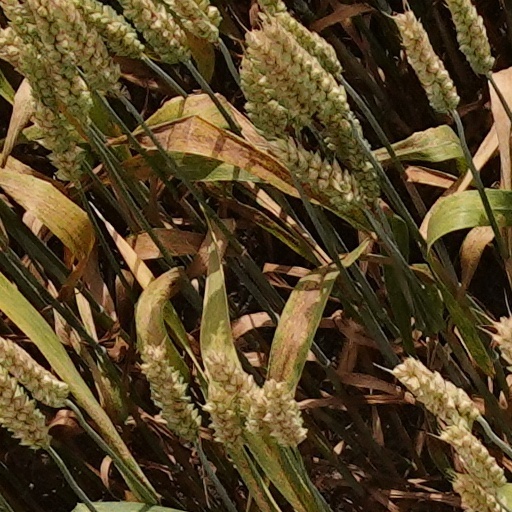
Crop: wheat